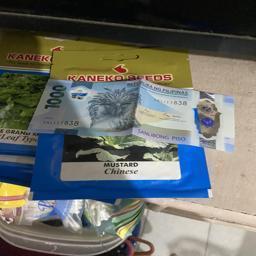
Label: 1000_New_Front